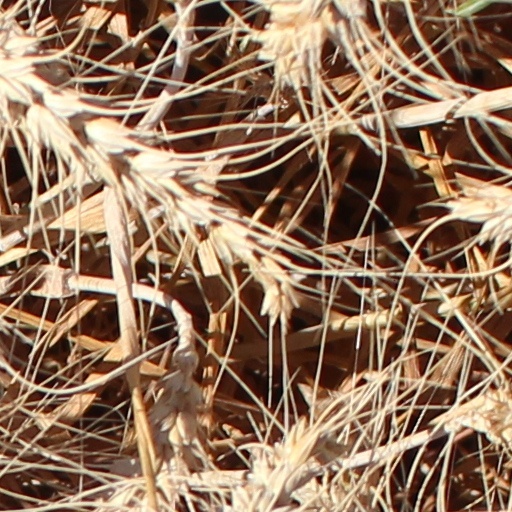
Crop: wheat